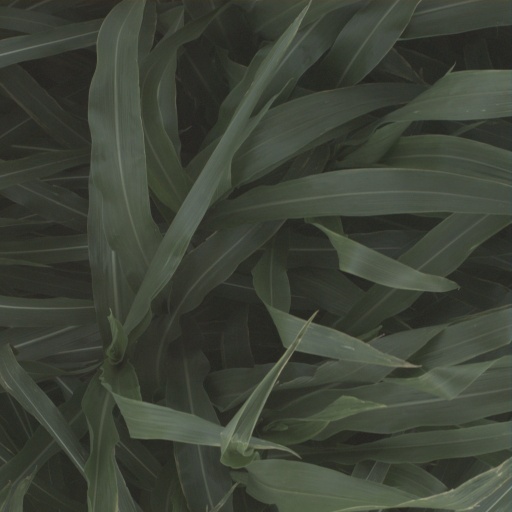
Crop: sorghum